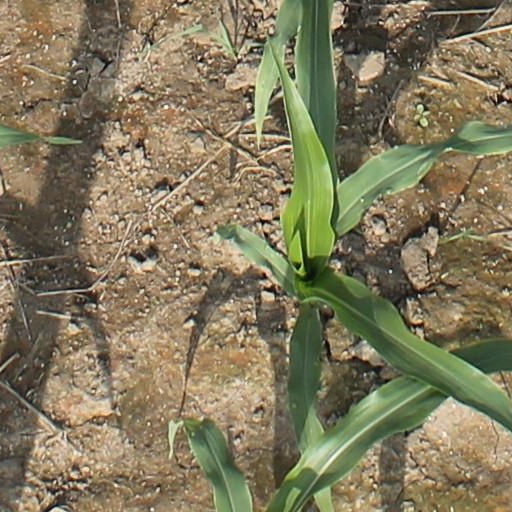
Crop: maize; corn